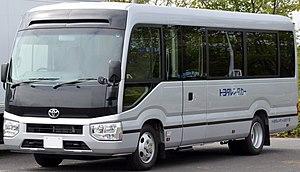
Le Toyota Coaster est un minibus produit par Toyota Motor Corporation. Il a été introduit en 1969, avec la deuxième génération introduite en 1982, suivie de la troisième génération en 1993 et de la quatrième génération fin 2016. Au Japon, le Coaster est vendu exclusivement chez les concessionnaires Toyota Store. Depuis 1996, le Toyota Coaster est également vendu par Hino Motors sous le nom de Liesse II.